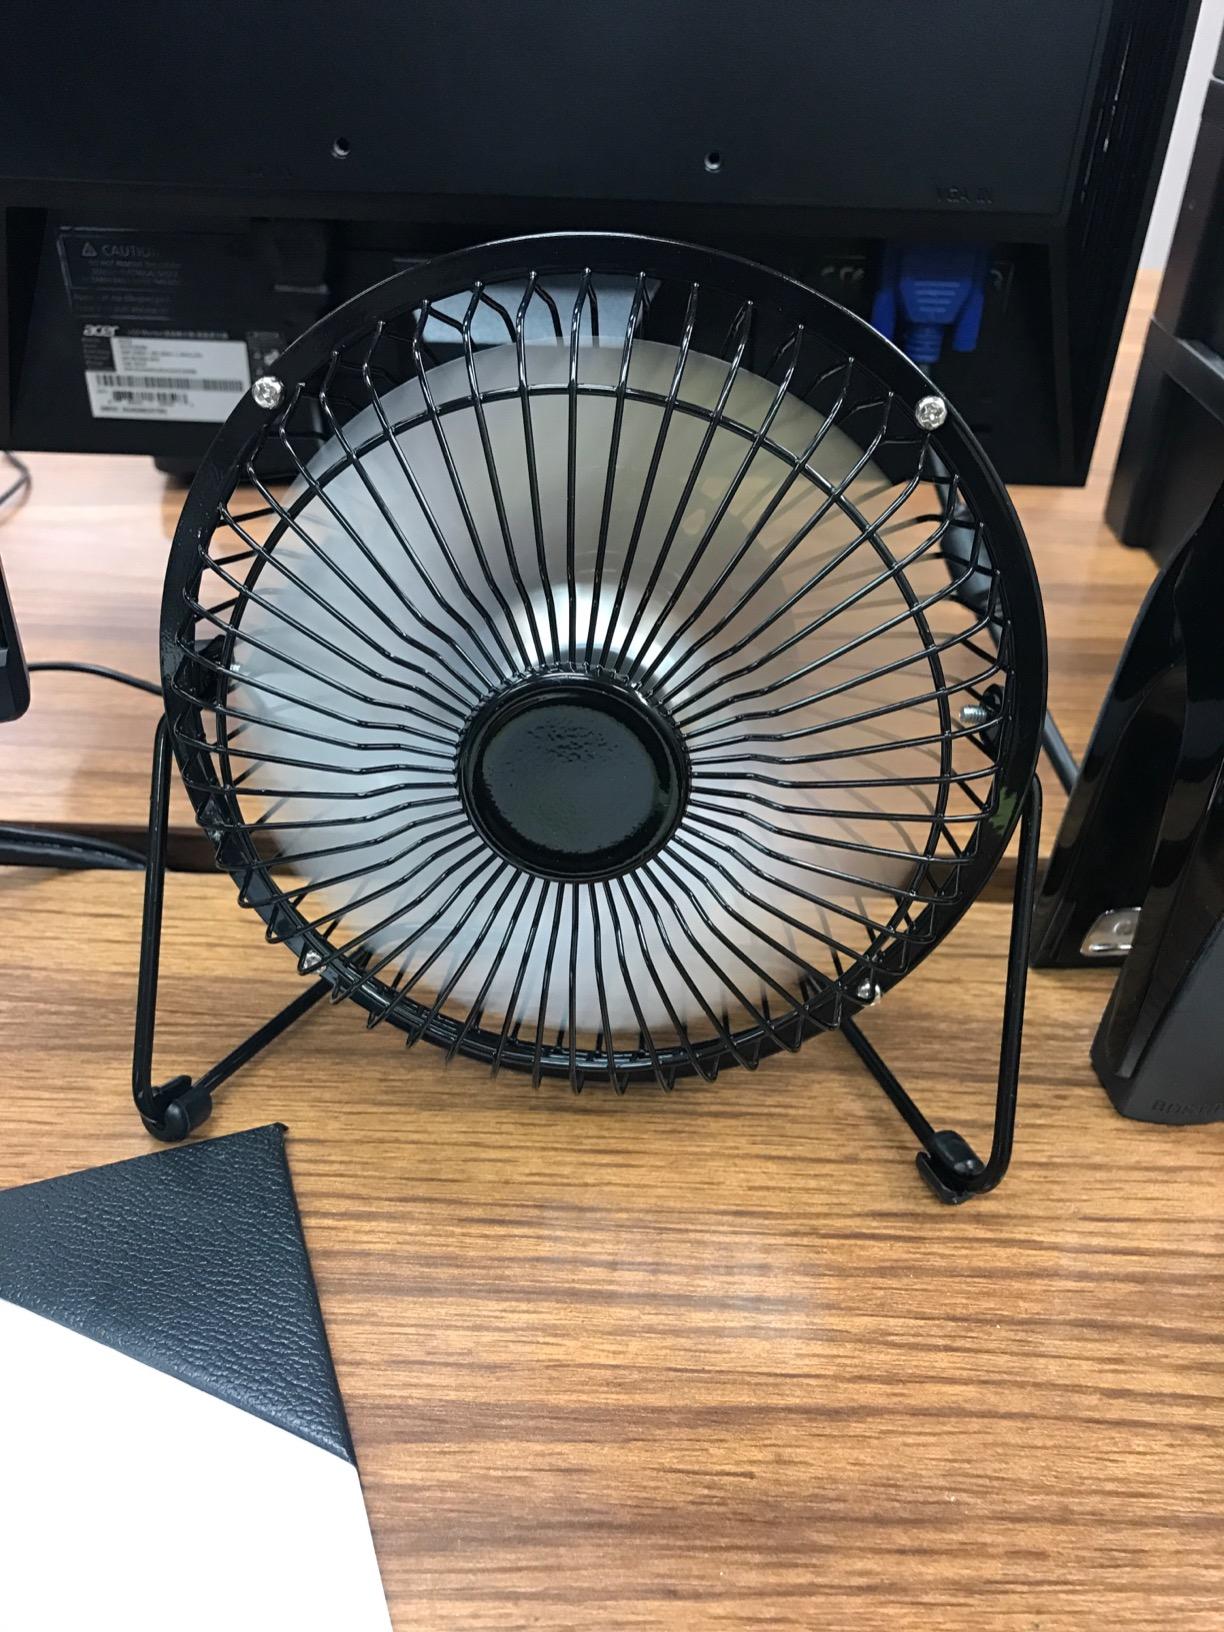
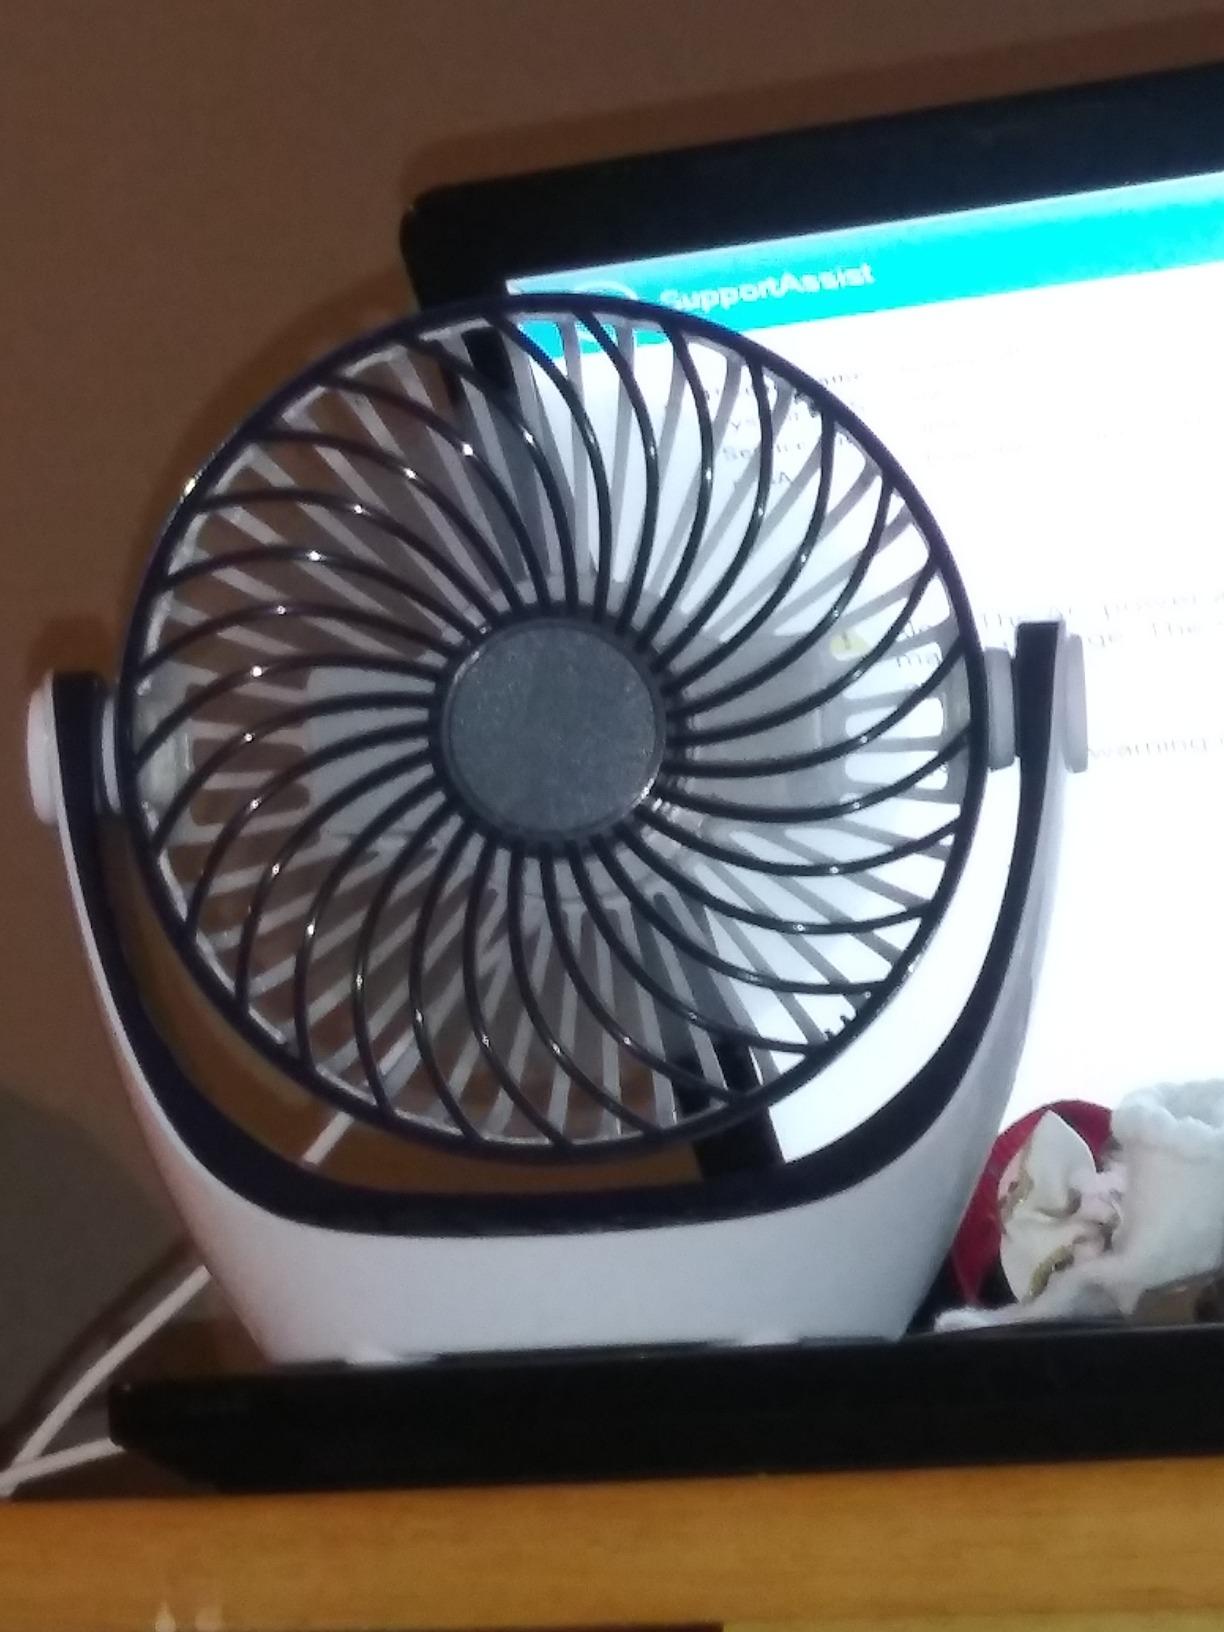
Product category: fan
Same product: no